Anarchism in Mongolia

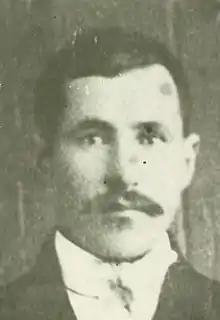
, an Altaian anarchist that fled from Bolshevik repression in Altai to China, through Mongolia.

In October 1919, the Anhui warlord Xu Shuzheng led the military occupation of Mongolia and Tuva, backed by the Empire of Japan. In February 1921, the Chinese occupation forces were ousted by the White general Roman von Ungern-Sternberg, who restored Bogd Khan to the throne and led pogroms against Mongolian leftists and Jews. Buryat anarchists took up the struggle against the occupation, forcing the White Army out of Mongolia. In its place, the Tuvan People's Republic was established by the Tuvan People's Revolutionary Party and the Mongolian People's Republic was later established by the Mongolian People's Party, as part of a coalition between the old nobility and the new Bolshevik order, leading to early anti-government protests by many Arats. Repression followed the Soviet Union's annexation of Altai and Buryatia, leading many, including the Altaian anarchist , to flee first to Mongolia and then to China.